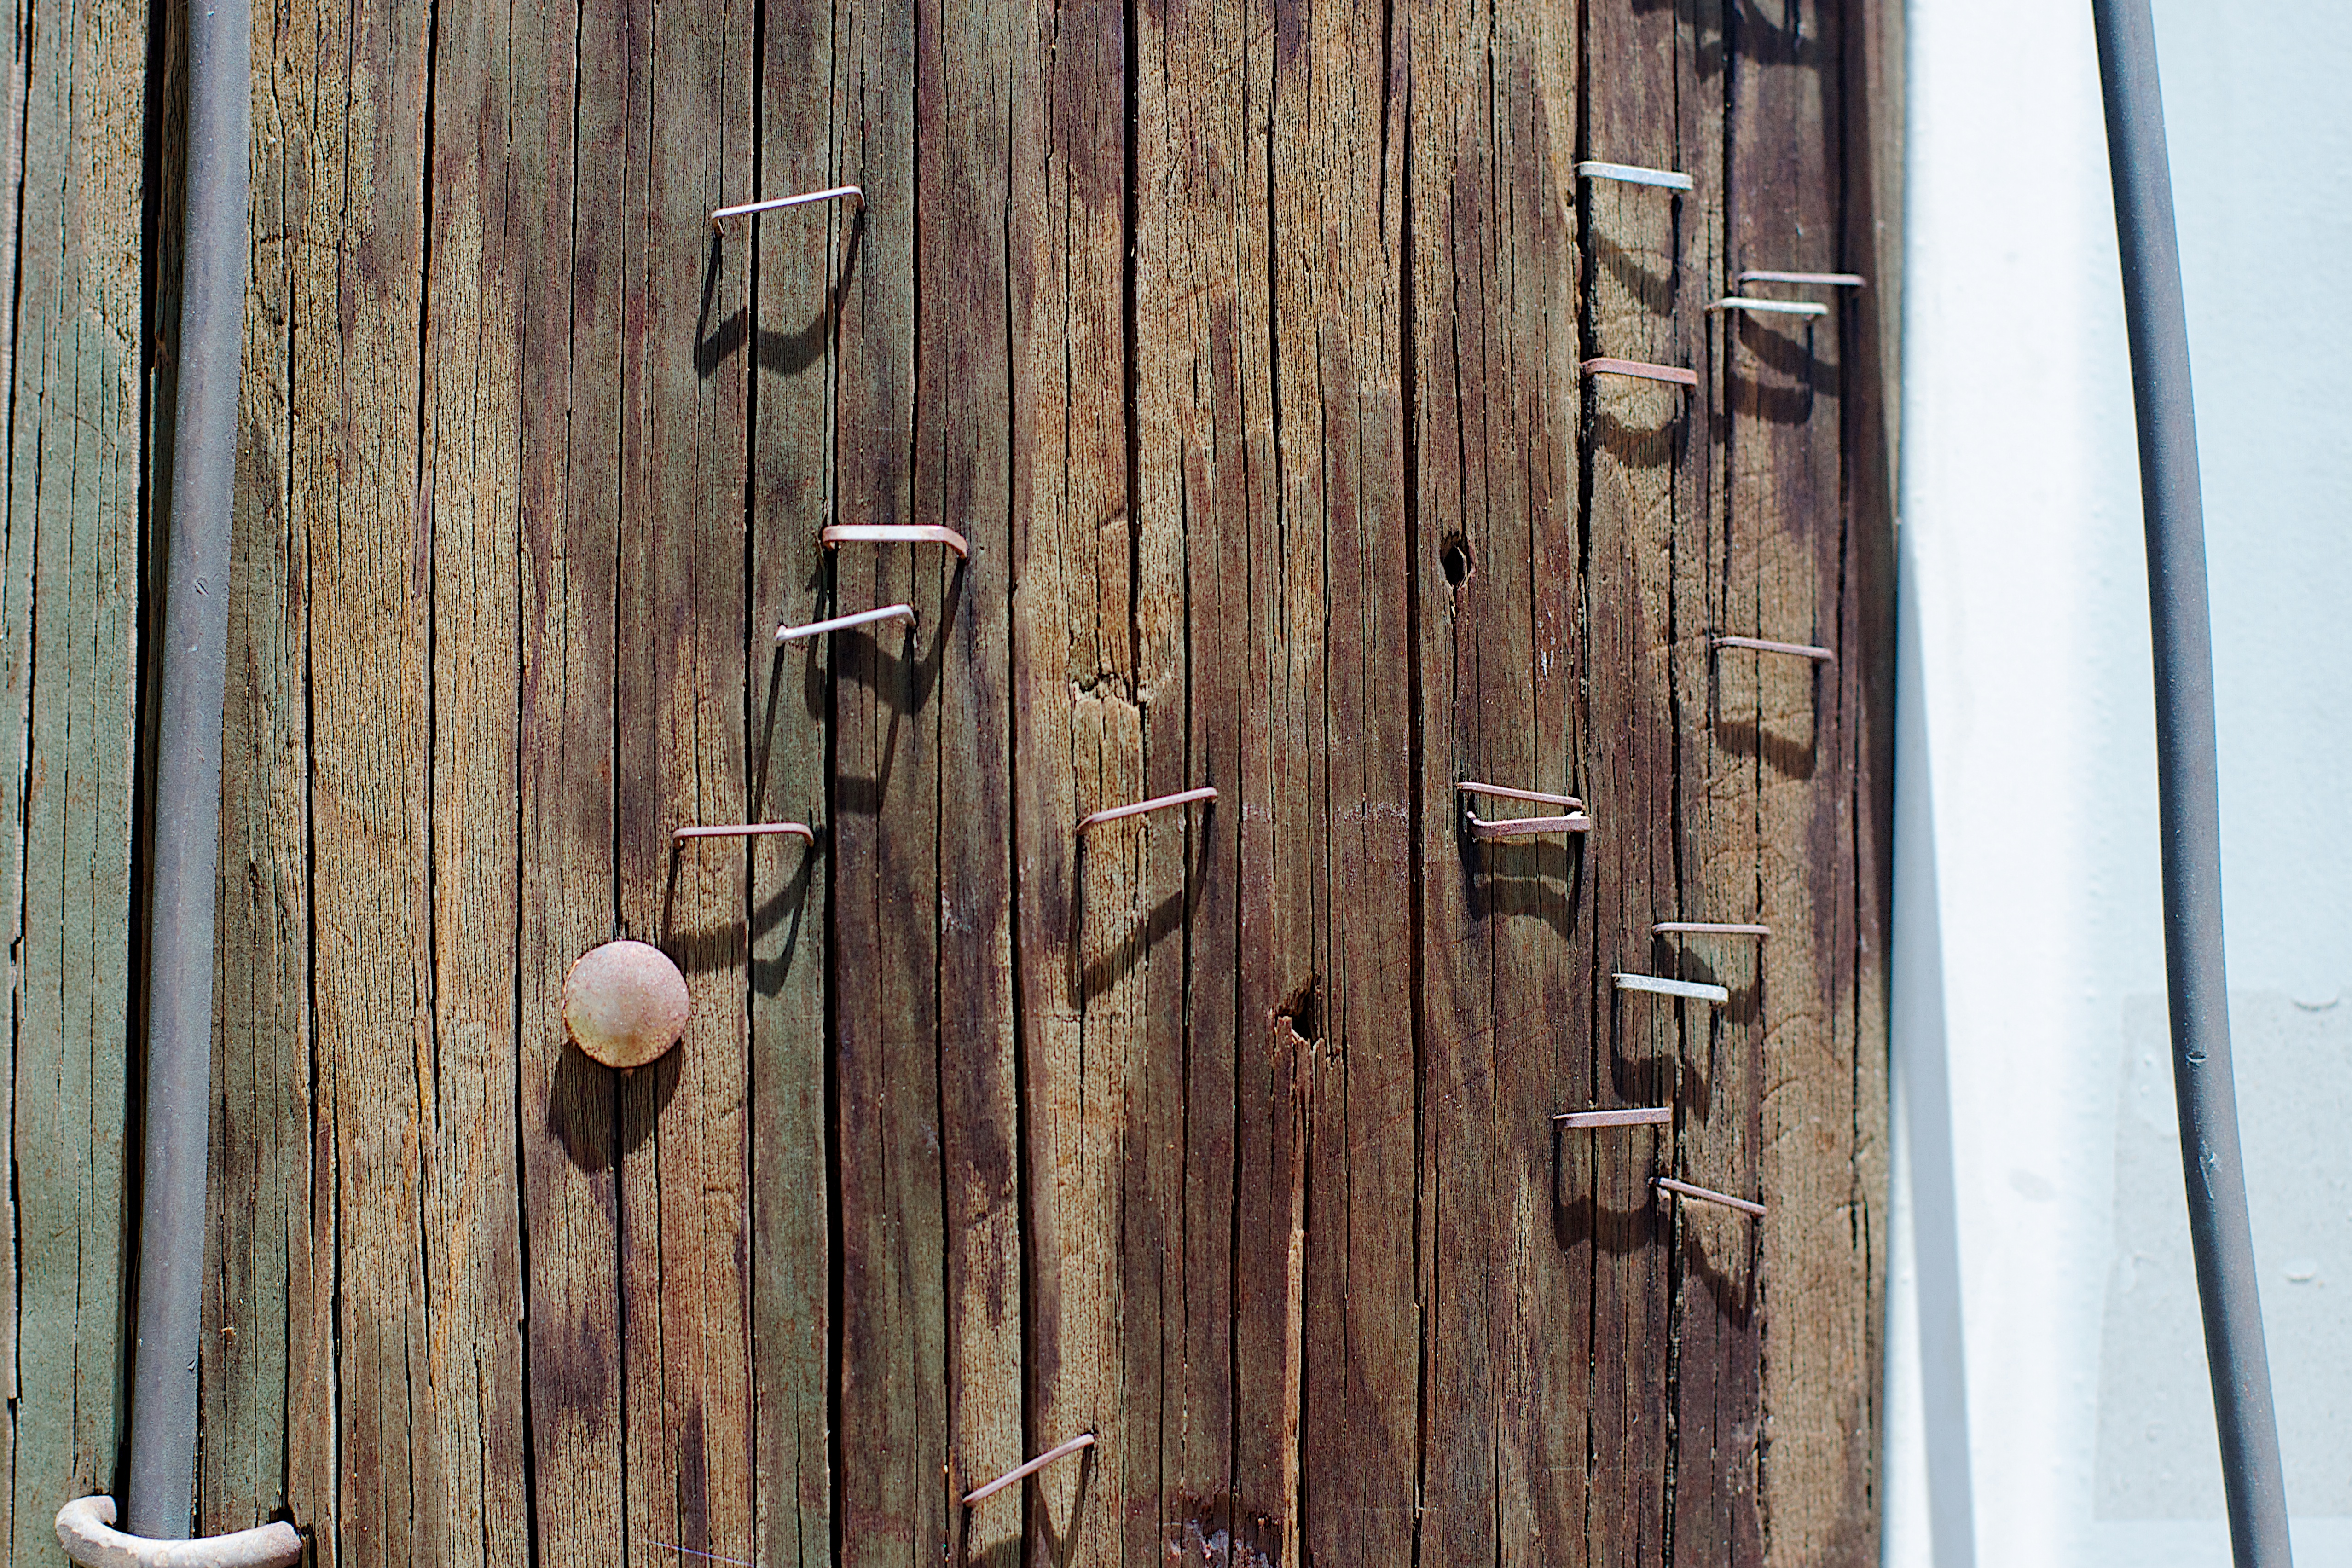
wood, floor, window, wall, door, interior design, flooring, man made object